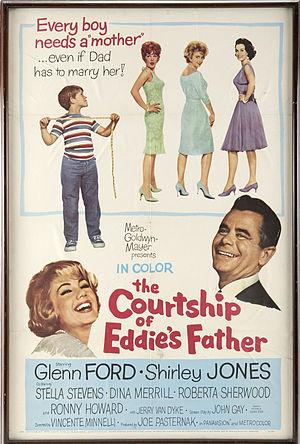
Il faut marier papa est un film américain de Vincente Minnelli, sorti en 1963.